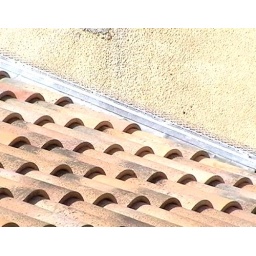
Flashing against the house wall